Robert Conrad

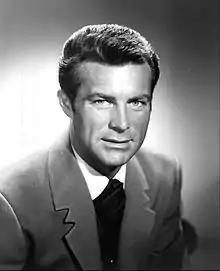
Conrad in 1965

Robert Conrad (born Conrad Robert Falk; March 1, 1935 – February 8, 2020) was an American film and television actor, singer, and stuntman. He is best known for his role in the 1965–1969 television series "The Wild Wild West", playing the sophisticated Secret Service agent James T. West. He also portrayed private investigator Tom Lopaka in "Hawaiian Eye" (1959–1963) and World War II ace Pappy Boyington in "Baa Baa Black Sheep" (1976–1978; later syndicated as "Black Sheep Squadron").